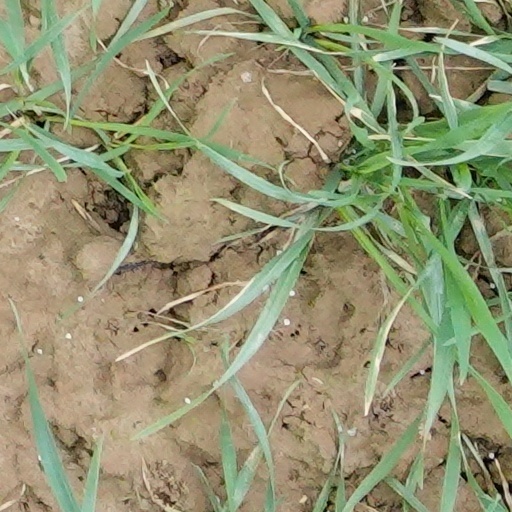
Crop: wheat